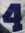
Number: 4